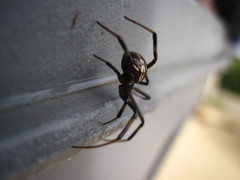
Species: Lactrodectus_hesperus